Danilo Dončić

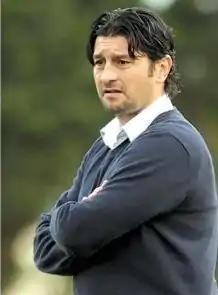
Dončić in 2012

Danilo Dončić (20 August 1969 – 1 May 2024) was a Serbian football player and manager.